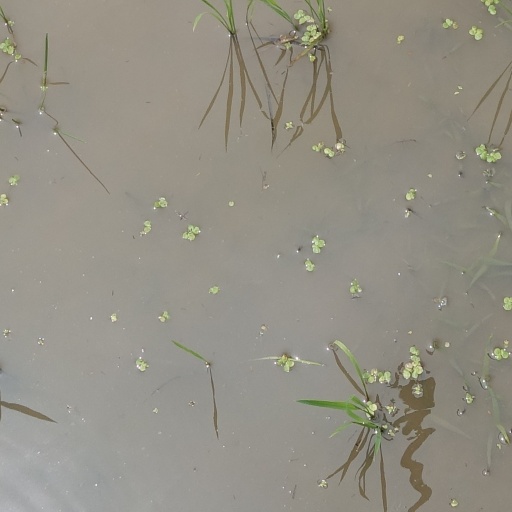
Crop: rice